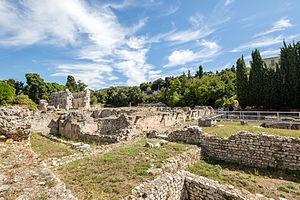
Les thermes romains de Cimiez sont un ensemble thermal de l'antique cité romaine de Cemenelum situé dans le quartier, aujourd’hui résidentiel, de Cimiez sur la commune de Nice.